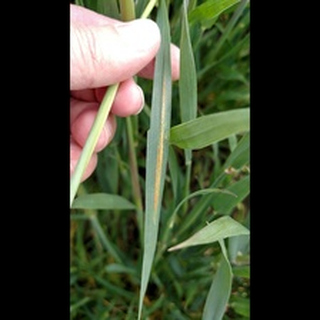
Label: wheat_tan_spot